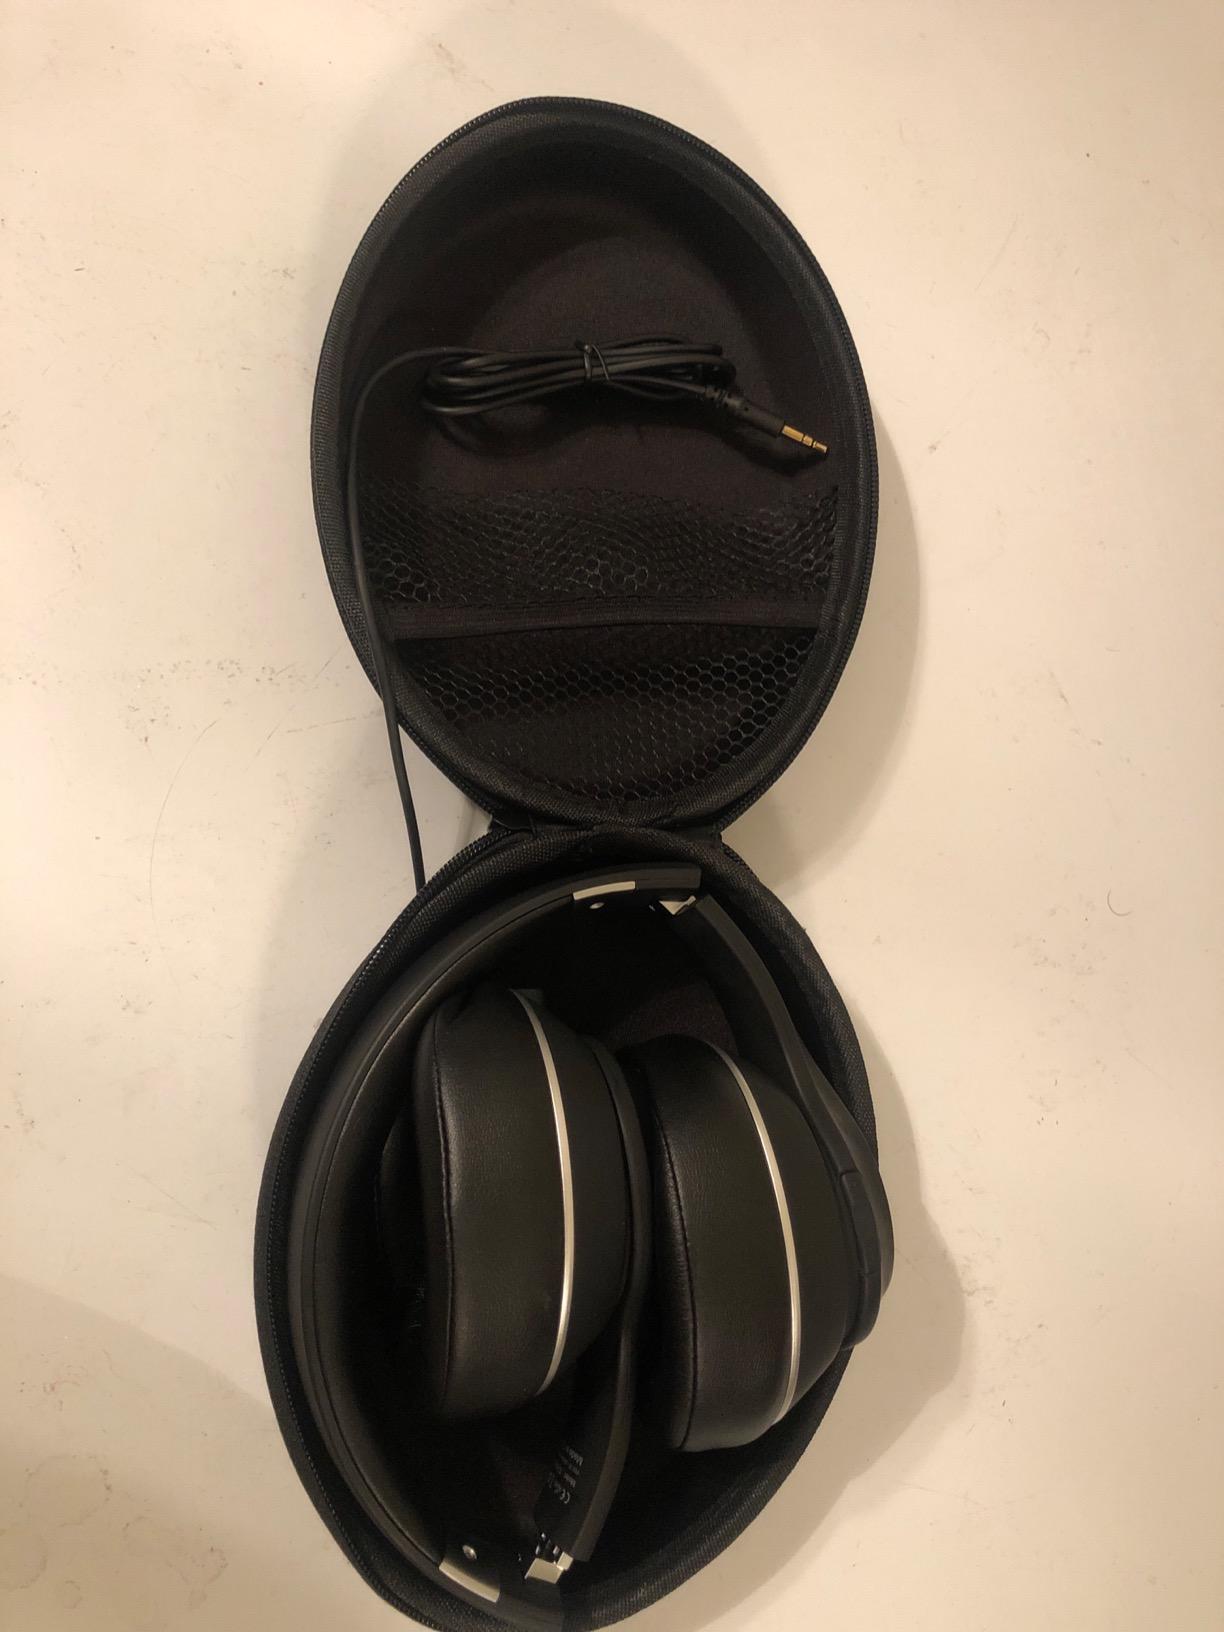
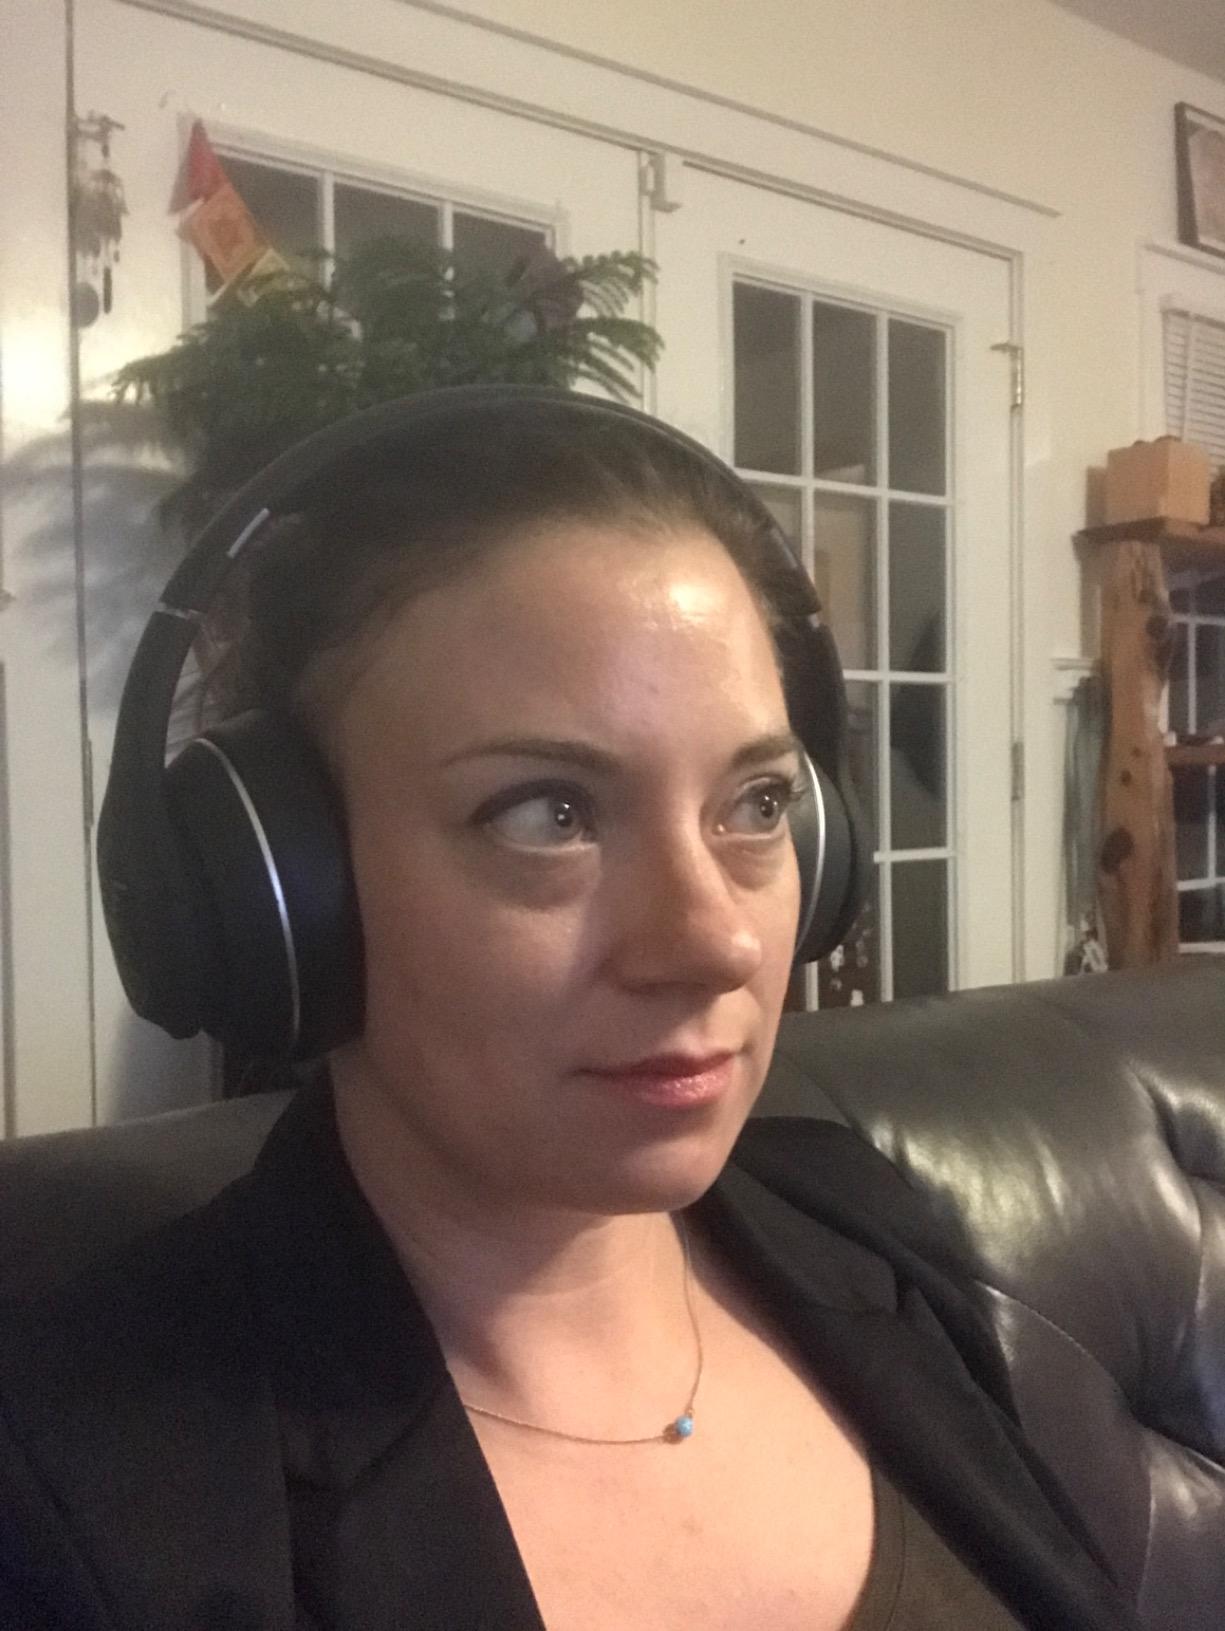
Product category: headphones
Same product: yes